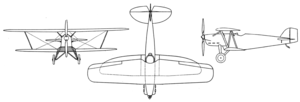
Le Boeing XP-8 est un prototype de chasseur biplan américain des années 1920, notable pour son design inhabituel qui incorpore le radiateur du moteur dans l'aile inférieure.